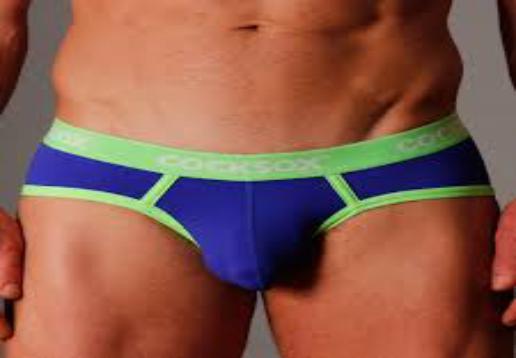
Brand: Cocksox
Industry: Clothes